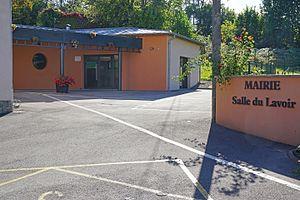
La mairie de Belmont (Haute-Saône).
Belmont est une commune française située dans le département de la Haute-Saône, en région Bourgogne-Franche-Comté.